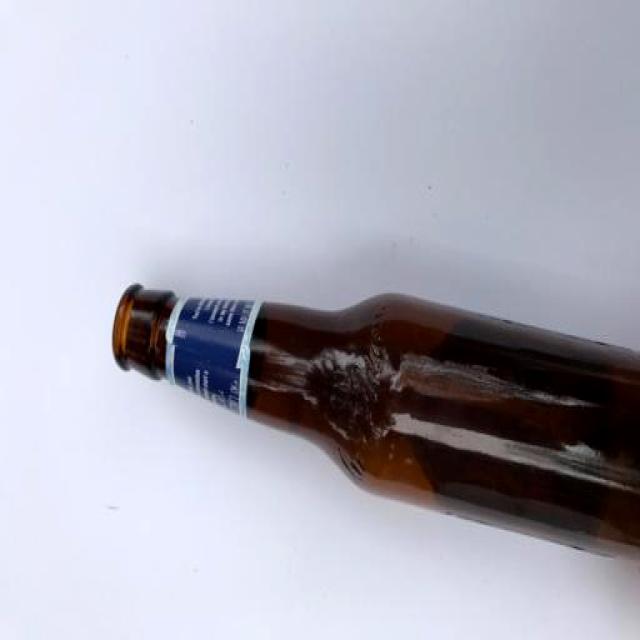
Label: Glass